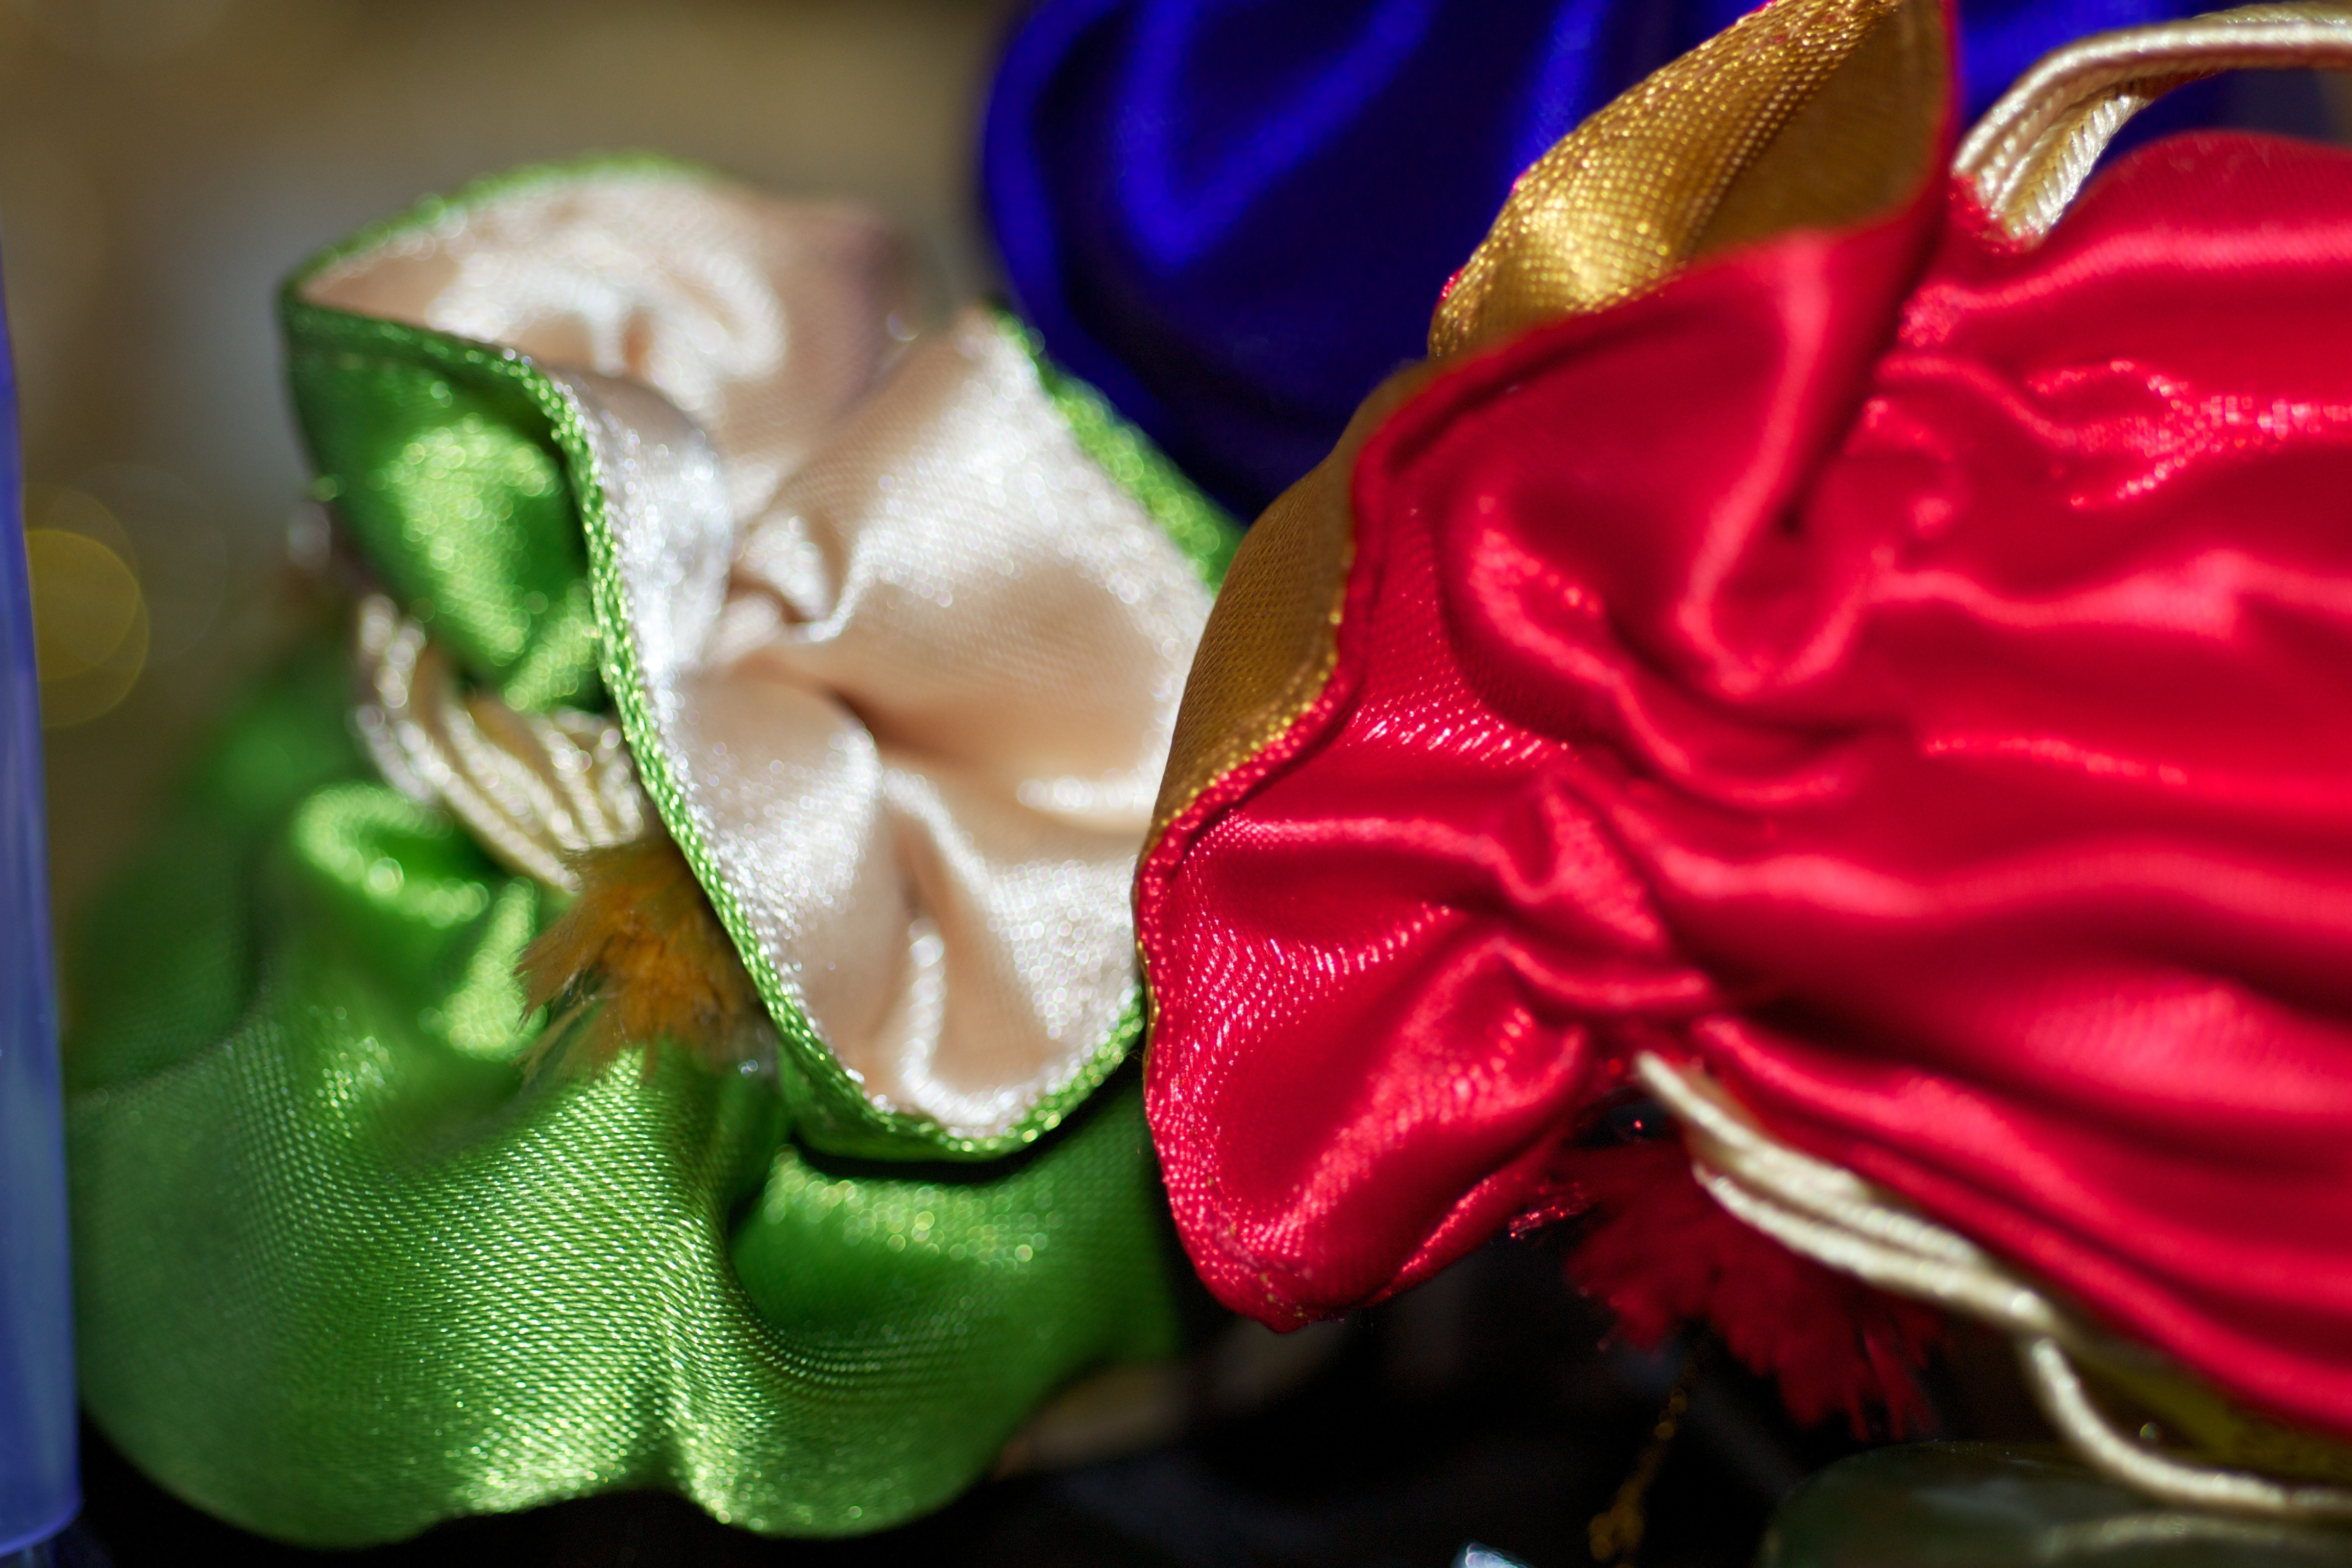
plant, leaf, flower, petal, rose, green, red, color, pink, close up, organ, silk, floristry, macro photography, flowering plant, garden roses, flower bouquet, land plant, silk bags, thai silk, thai silk bags